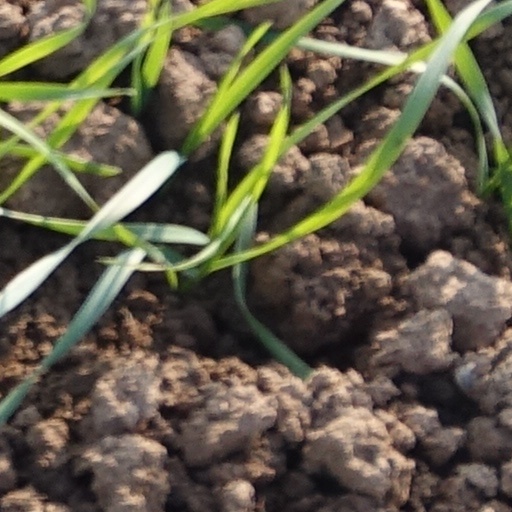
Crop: wheat